Harry Kewell

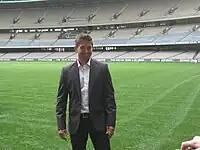
Kewell being unveiled as Melbourne Victory's new signing in 2011

On 20 August 2011, it was announced Kewell had signed a three-year contract with A-League club Melbourne Victory. Melbourne was hyped up with "Kewell Fever" with many hundreds of fans welcoming him at Melbourne Airport and over two thousand fans attending AAMI Park, where he was given his number 22 jersey by chairman Anthony Di Pietro. Kewell played his first friendly against Adelaide United on 23 August at Hindmarsh Stadium, coming off at half-time. Coach Mehmet Durakovic rated his performance as "phenomenal" and went on to say, "Harry's really a professional footballer, and should be ready for 8 October."